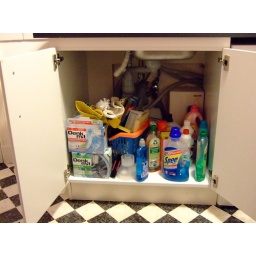
under the kitchen sink before